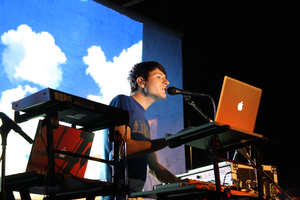
Adam Young né le 5 juillet 1986, à Ottumwa dans l'Iowa est un chanteur et musicien américain. Il a écrit et composé de nombreux projets musicaux mais c'est la chanson Fireflies issu du projet Owl City qui l'a révélé au grand public fin 2009. Fireflies a en effet atteint le numéro un au classement musical dans 26 pays différents. Adam Young a produit six albums et un EP sous le projet Owl City, tous signés chez Universal Republic.
Owl City est un groupe de synthpop américain, originaire d'Owatonna, dans le Minnesota. Il est formé par Adam Young en 2007.